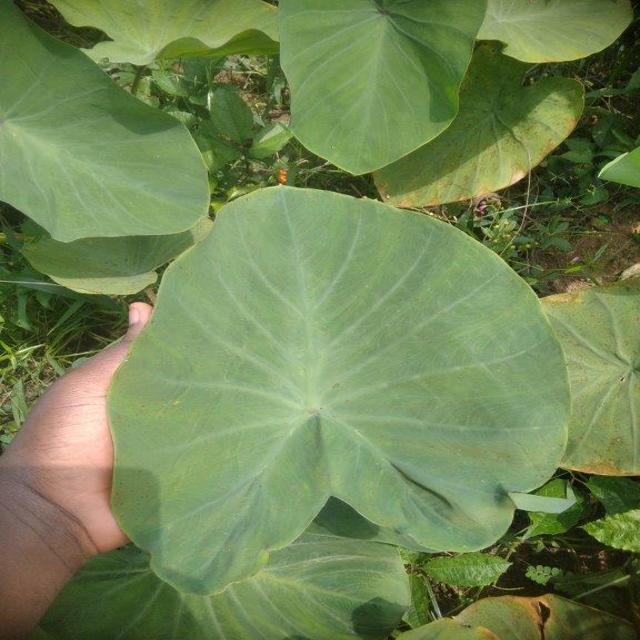
Label: Healthy